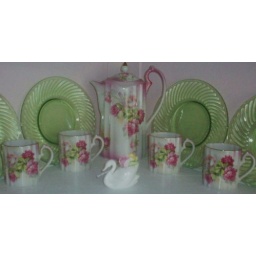
I love all things with roses on them. This display is in my dining room corner cabinet.